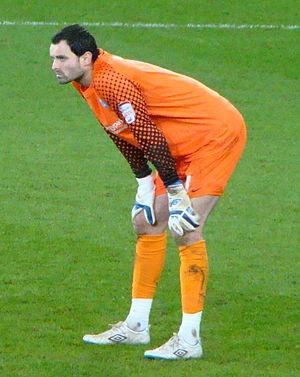
Joseph Peter Lewis, né le 6 octobre 1987 à Broome, est un footballeur anglais. Il joue au poste de gardien de but.